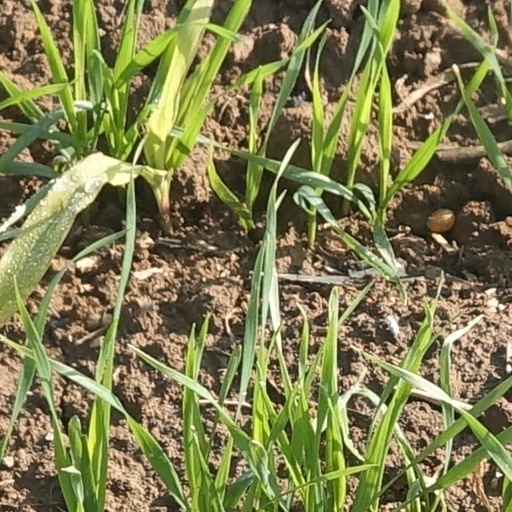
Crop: wheat